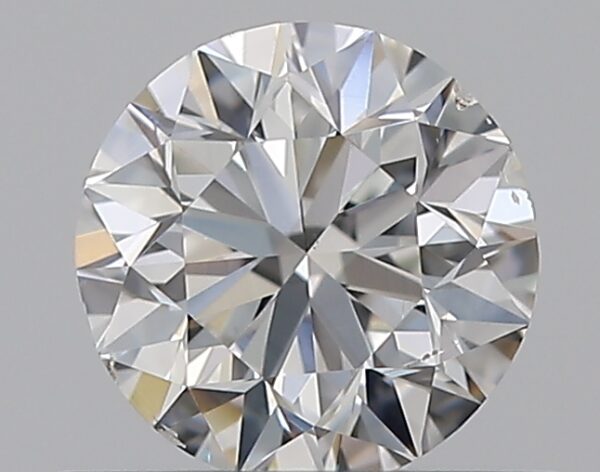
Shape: round
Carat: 0.5
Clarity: SI1
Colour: F
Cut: VG
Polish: EX
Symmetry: VG
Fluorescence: N
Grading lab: GIA
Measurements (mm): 4.92 x 4.98 x 3.21